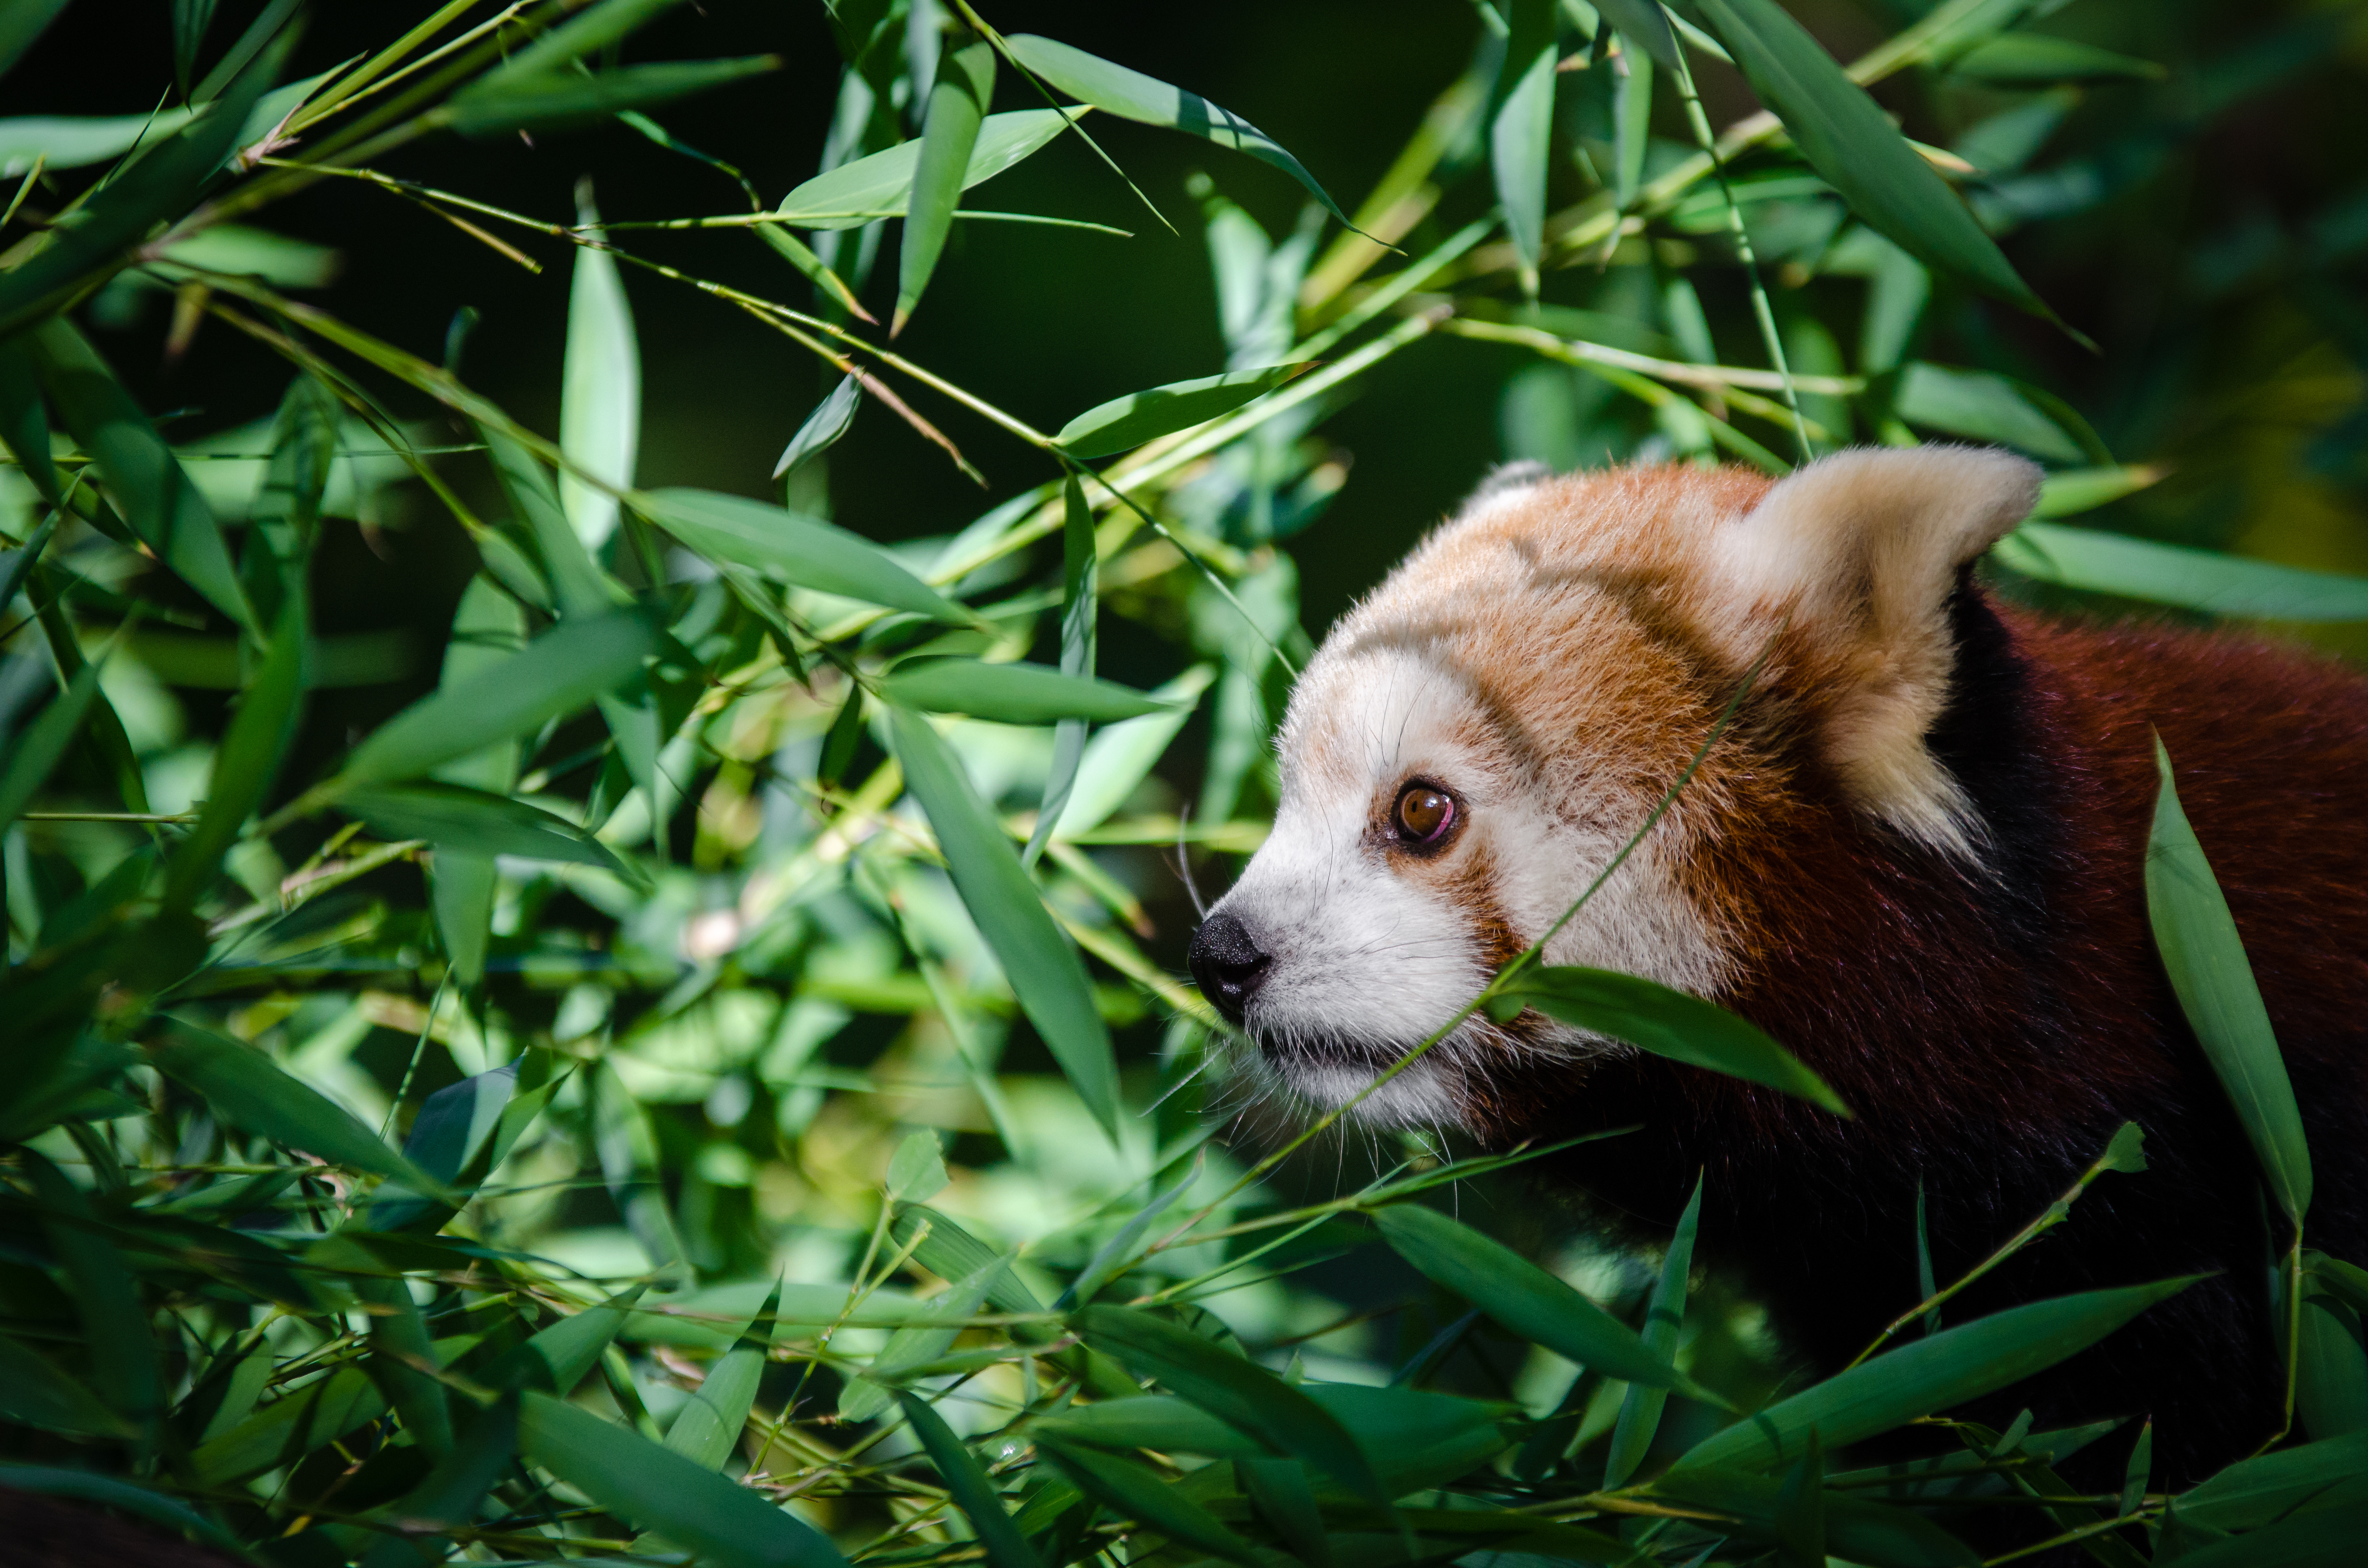
tree, nature, grass, bokeh, blur, field, vintage, sweet, feet, animal, cute, female, wildlife, zoo, fur, orange, young, spring, green, high, red, jungle, foot, mammal, nikon, fauna, red panda, panda, 2015, face, nose, paw, tail, animals, ears, endangered, vertebrate, germany, deutschland, natur, paws, tier, depth, iso, depthoffield, fell, gesicht, baum, adorable, bamboo, d7000, roter, kleiner, niedlich, sues, suess, species, bedrohte, tierart, tierpark, weiblich, jungtier, jung, ohren, schwanz, nase, bedroht, ailurus, fulgens, mozilla, firefox, wochenende, weekend, fr hling, gr n, s s, giant panda